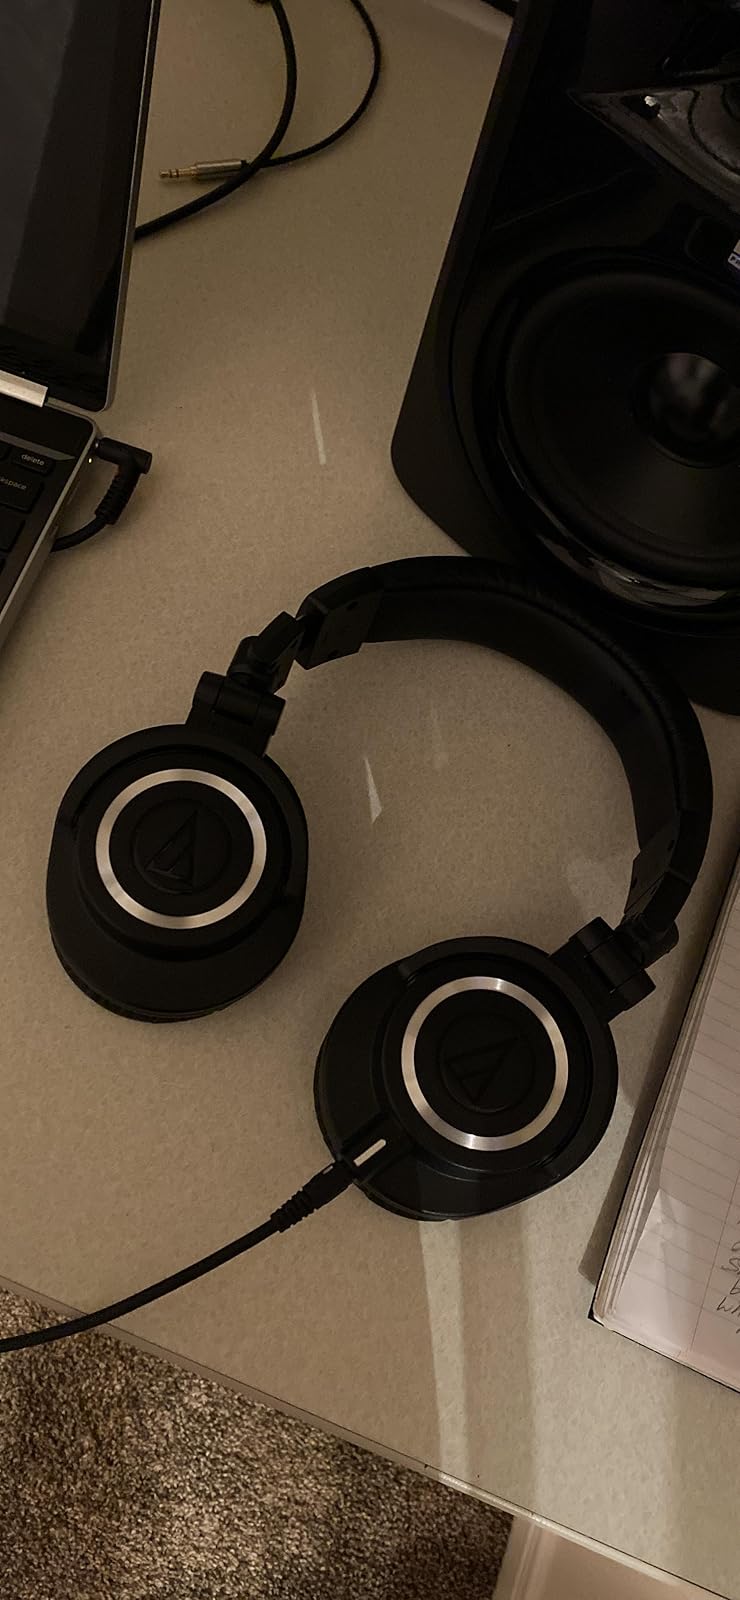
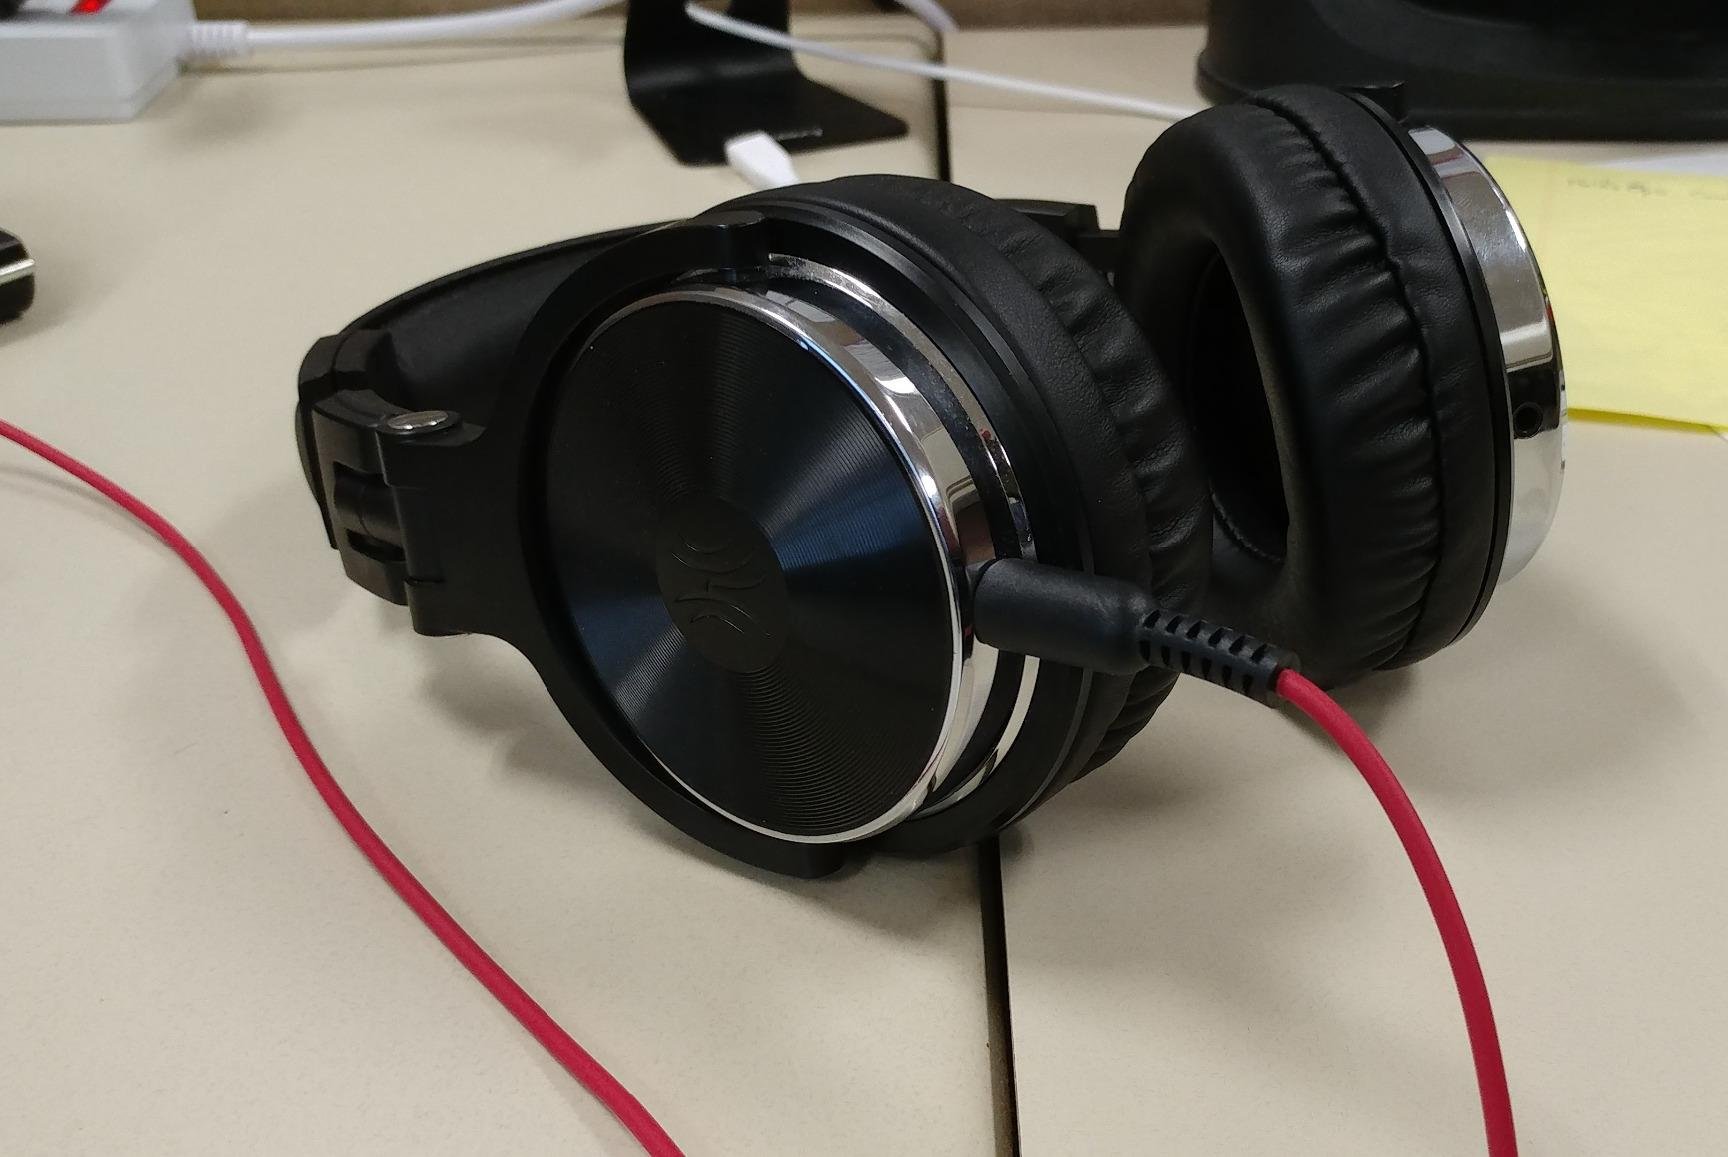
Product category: headphones
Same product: no